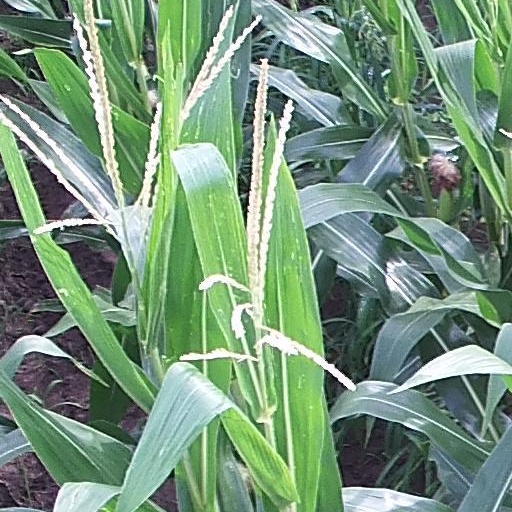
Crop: maize; corn